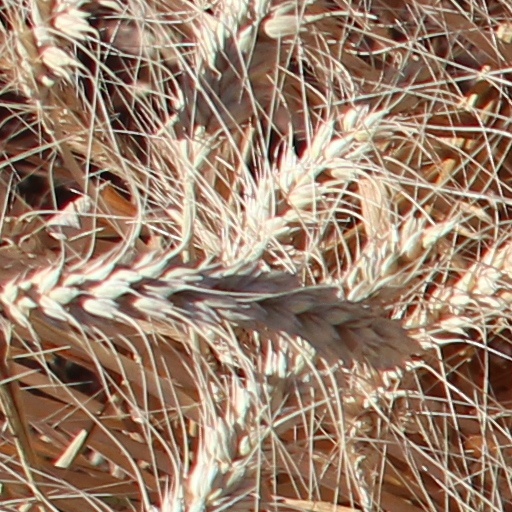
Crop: wheat